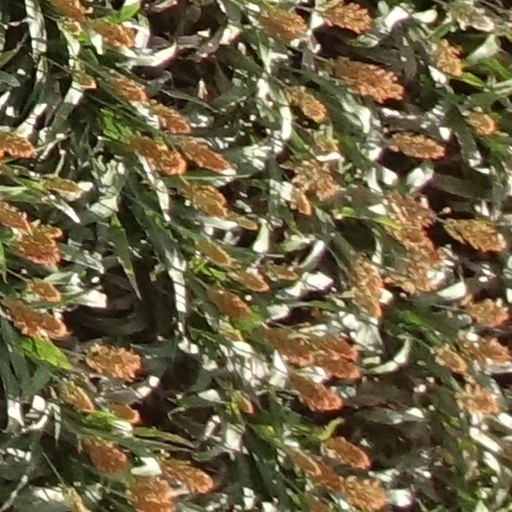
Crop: sorghum